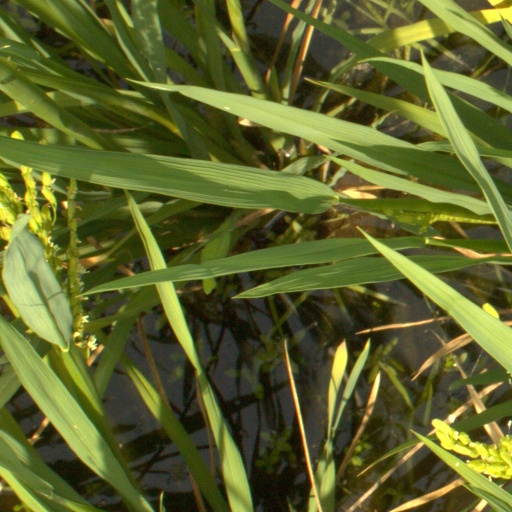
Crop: rice